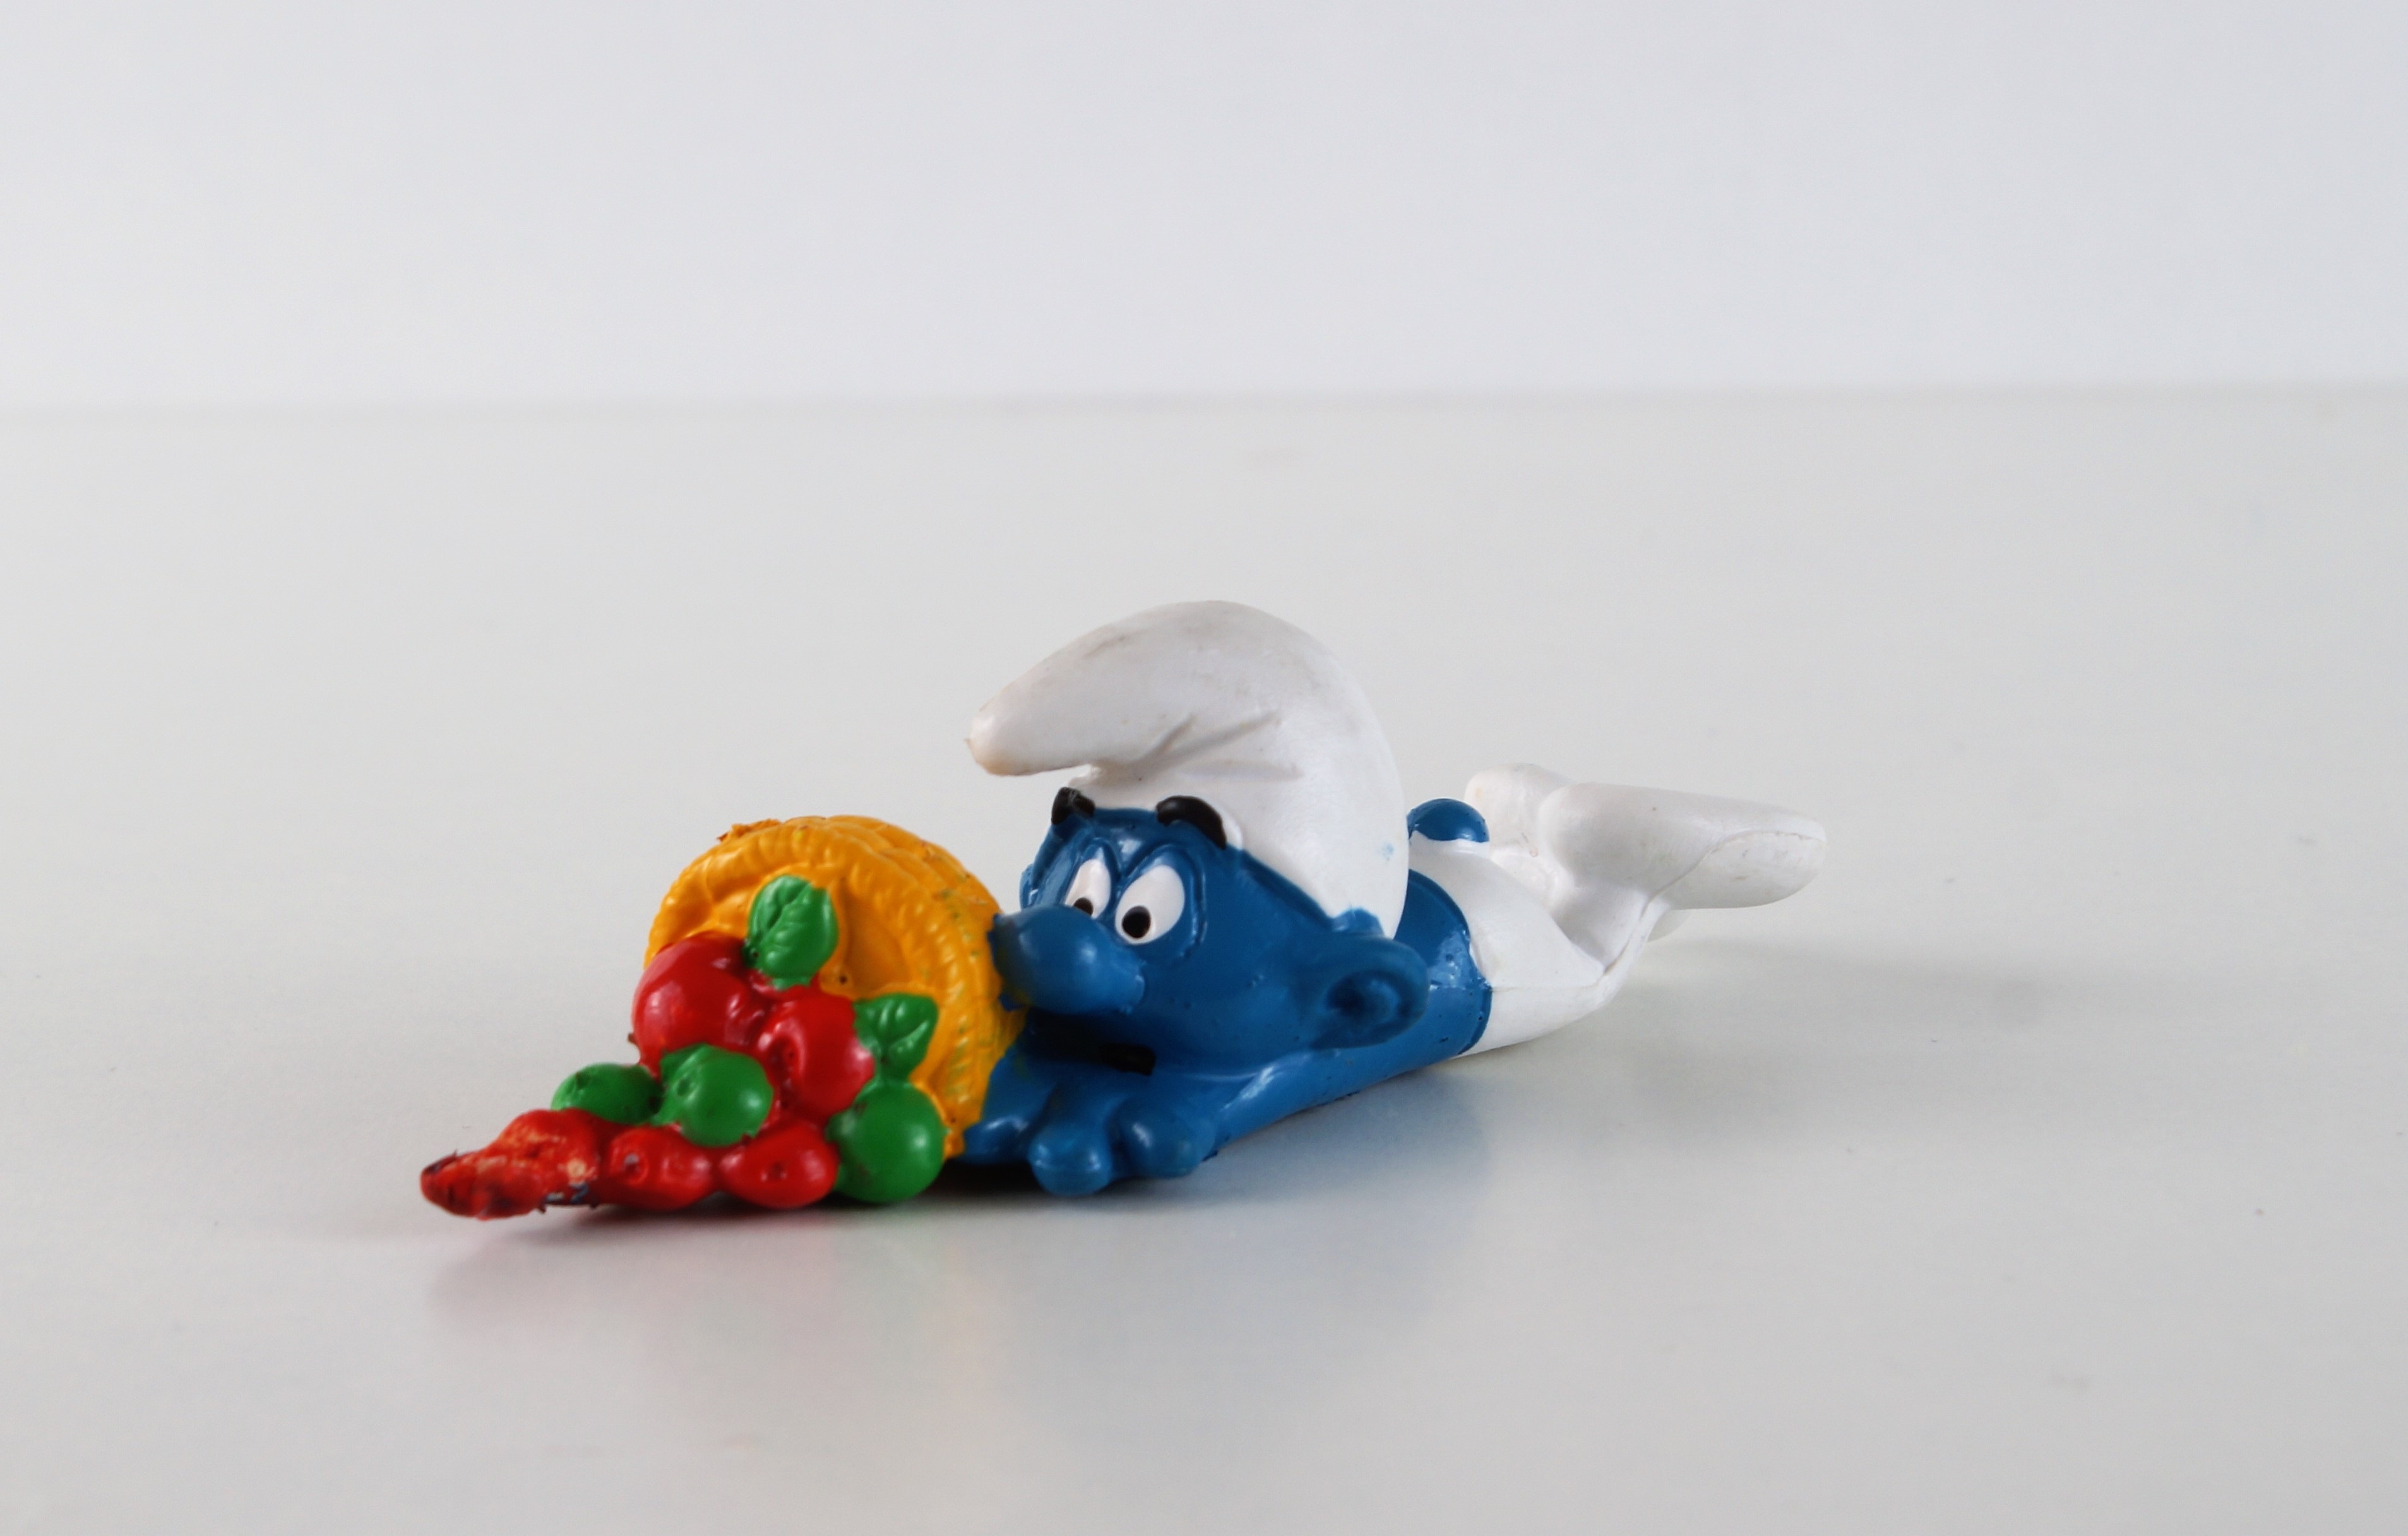
hand, fall, decoration, blue, toy, figure, figurine, toys, smurfs, collect, smurf, stumble, stumbling schlumpf